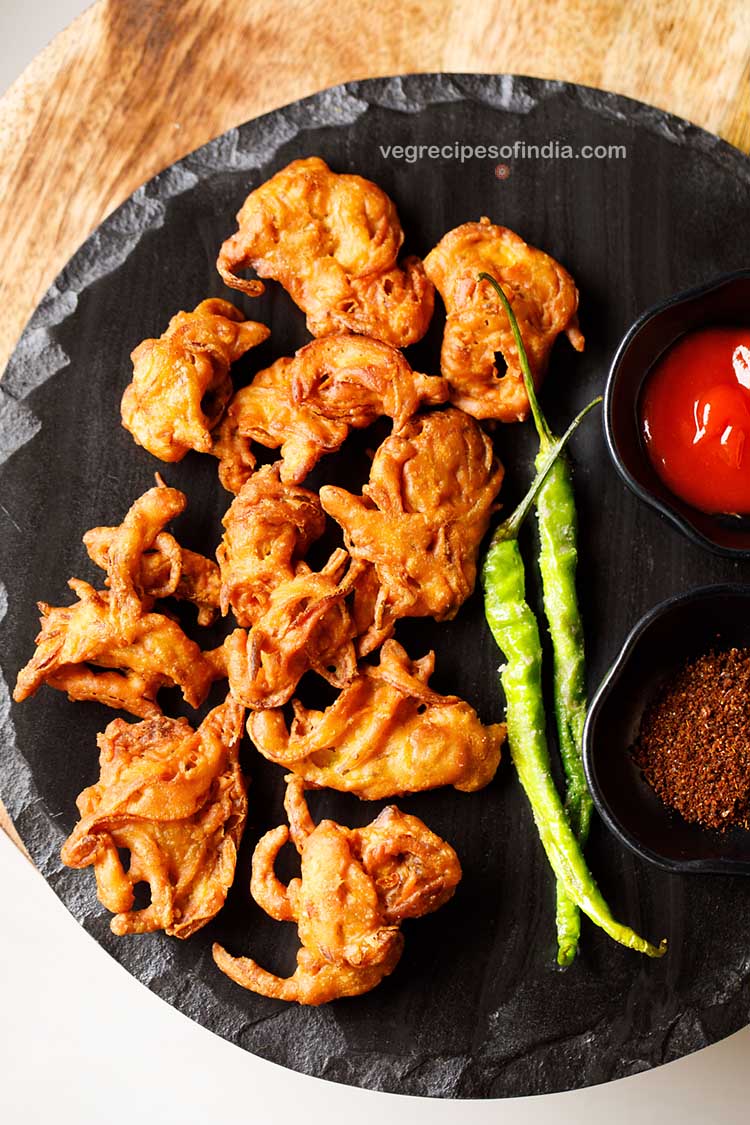
Dish: pakode